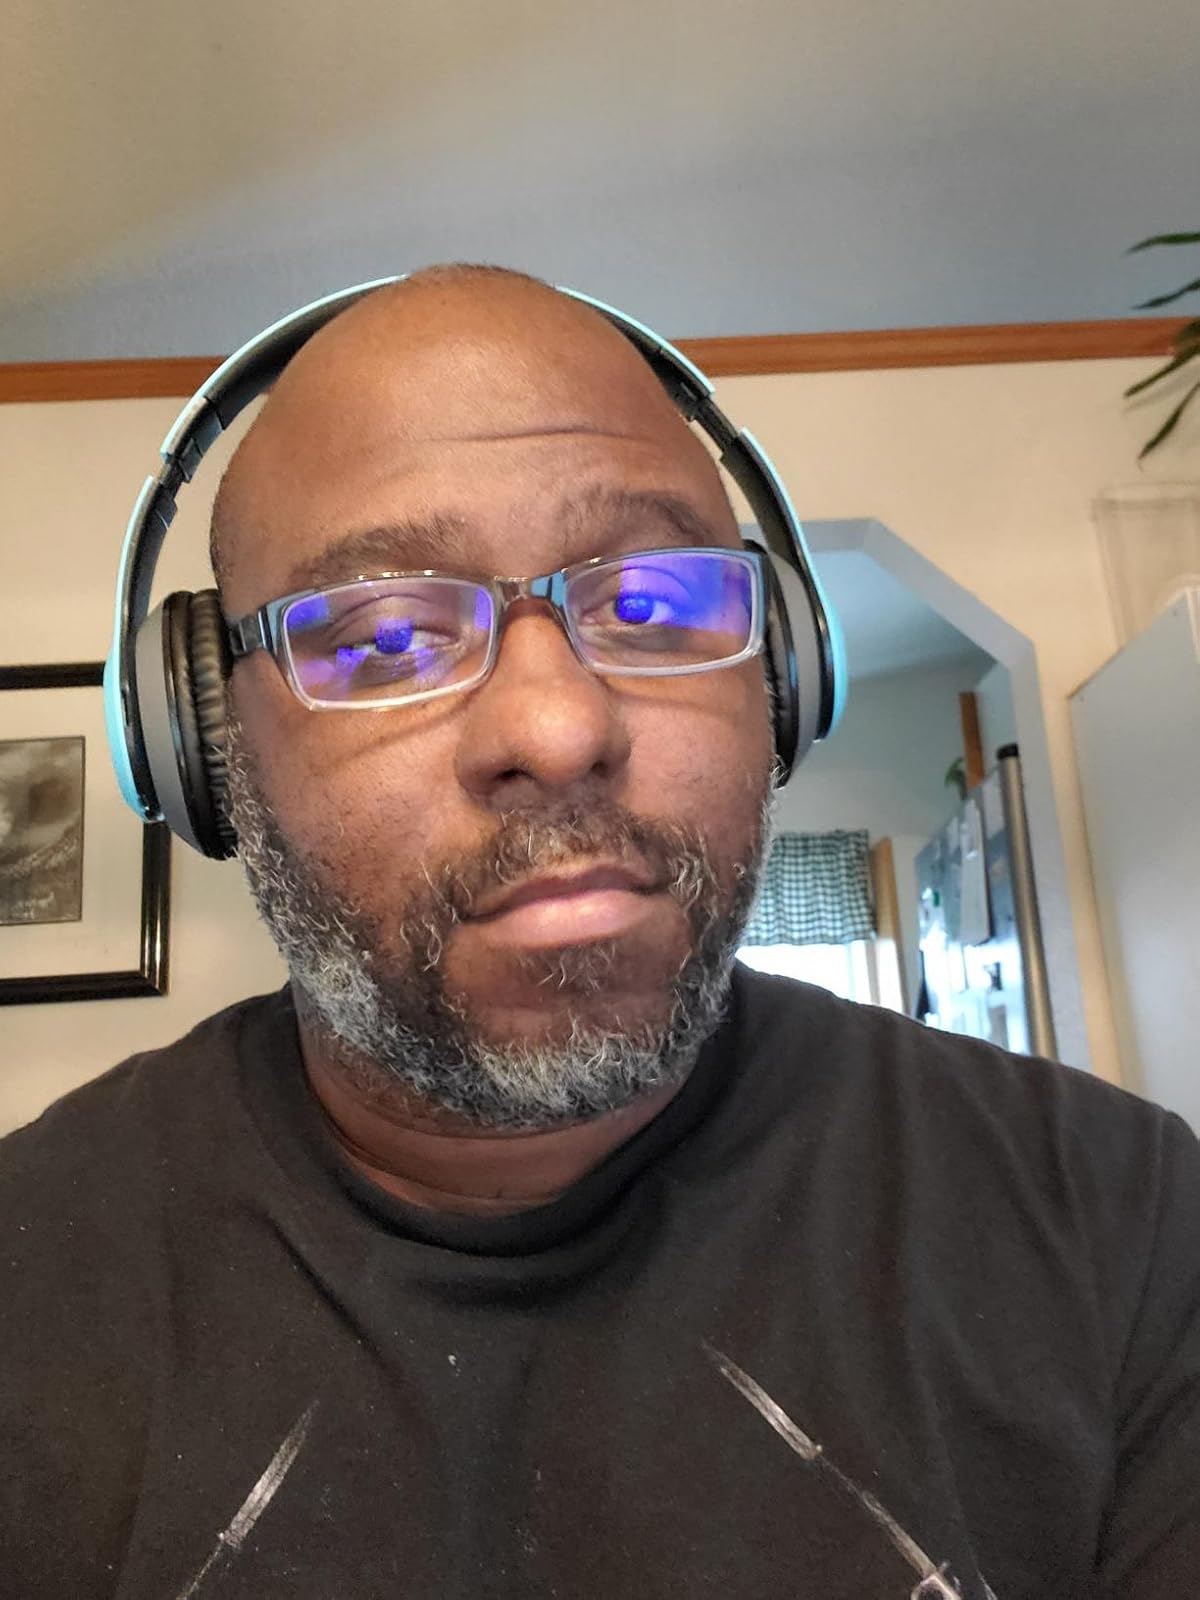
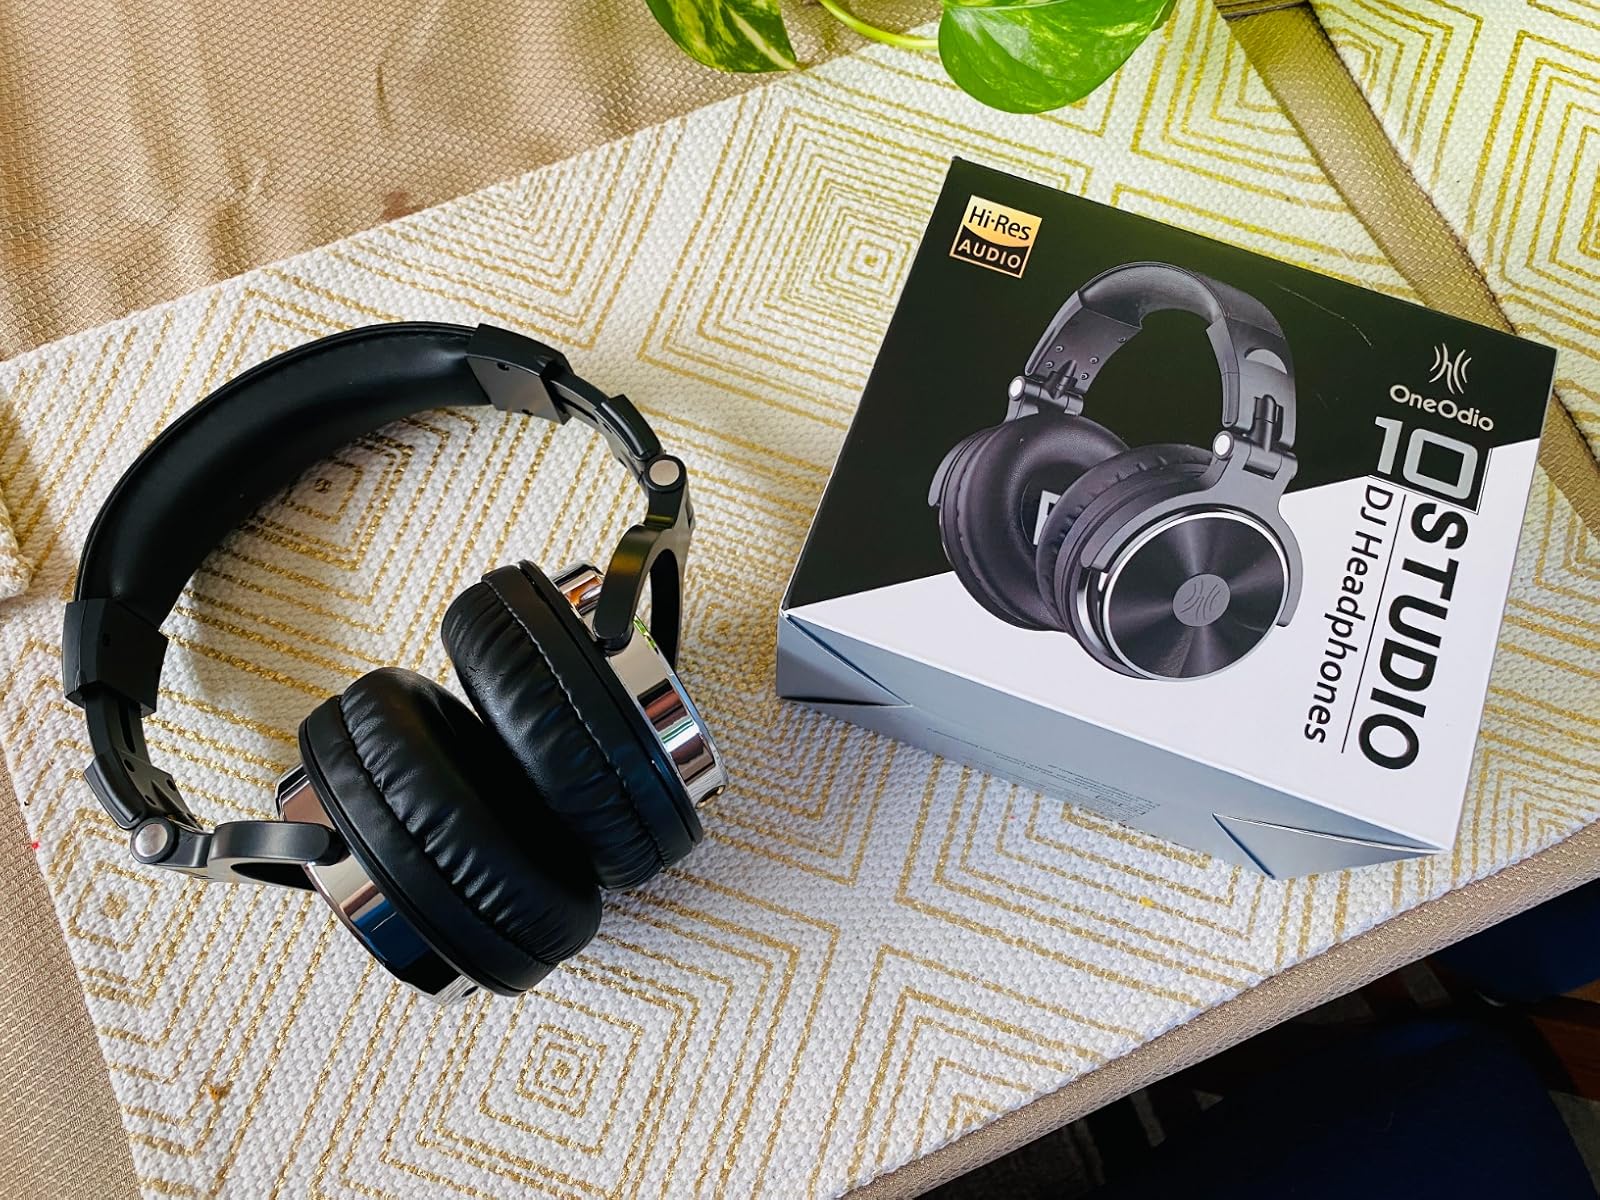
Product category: headphones
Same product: no